Under Siege (2023)

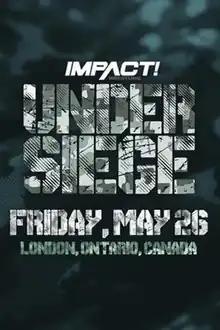
Promotional poster

The 2023 Under Siege was a professional wrestling event produced by Impact Wrestling. It took place on May 26, 2023, at the Western Fair District Agriplex in London, Ontario, Canada, and aired on Impact Plus and YouTube. It was the third event under the Under Siege chronology.